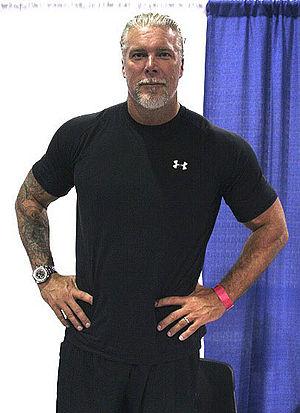
Kevin Scott Nash est un catcheur américain.